Port Patteson

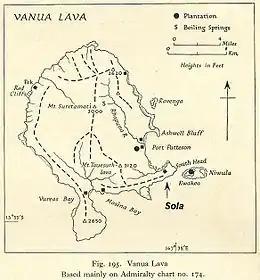
Map of Vanua Lava with Port Patteson.

Port Patteson is a harbour and settlement on the island of Vanua Lava in Vanuatu. It was named after John Patteson, the first Bishop of Melanesia.